Duckworth–Lewis–Stern method

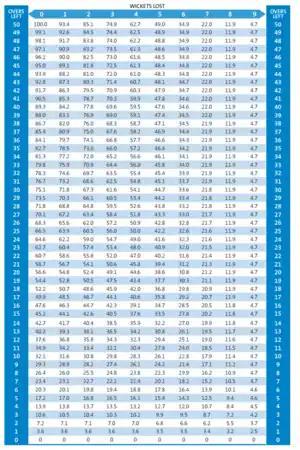
A published table of resource remaining percentages, for all combinations of wickets lost and whole overs left

The D/L method converts all possible combinations of overs (or, more accurately, balls) and wickets left into a combined resources remaining percentage figure (with 50 overs and 10 wickets = 100%), and these are all stored in a published table or computer. The target score for the team batting second ('Team 2') can be adjusted up or down from the total the team batting first ('Team 1') achieved using these resource percentages, to reflect the loss of resources to one or both teams when a match is shortened one or more times.